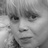
Emotion: happy